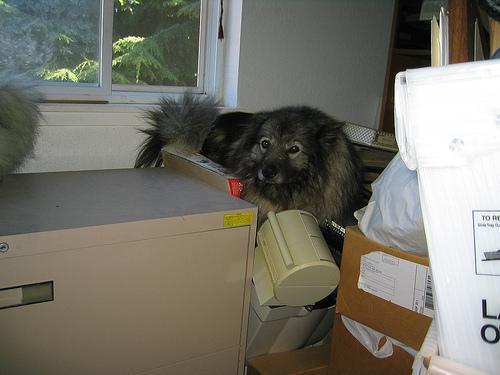
keeshond